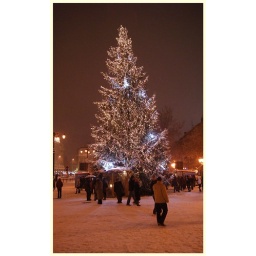
The city Christmas tree is located in the Main Square and the Old Town Christmas Tree and wooden nativity scene in Hviezdoslavovo Square